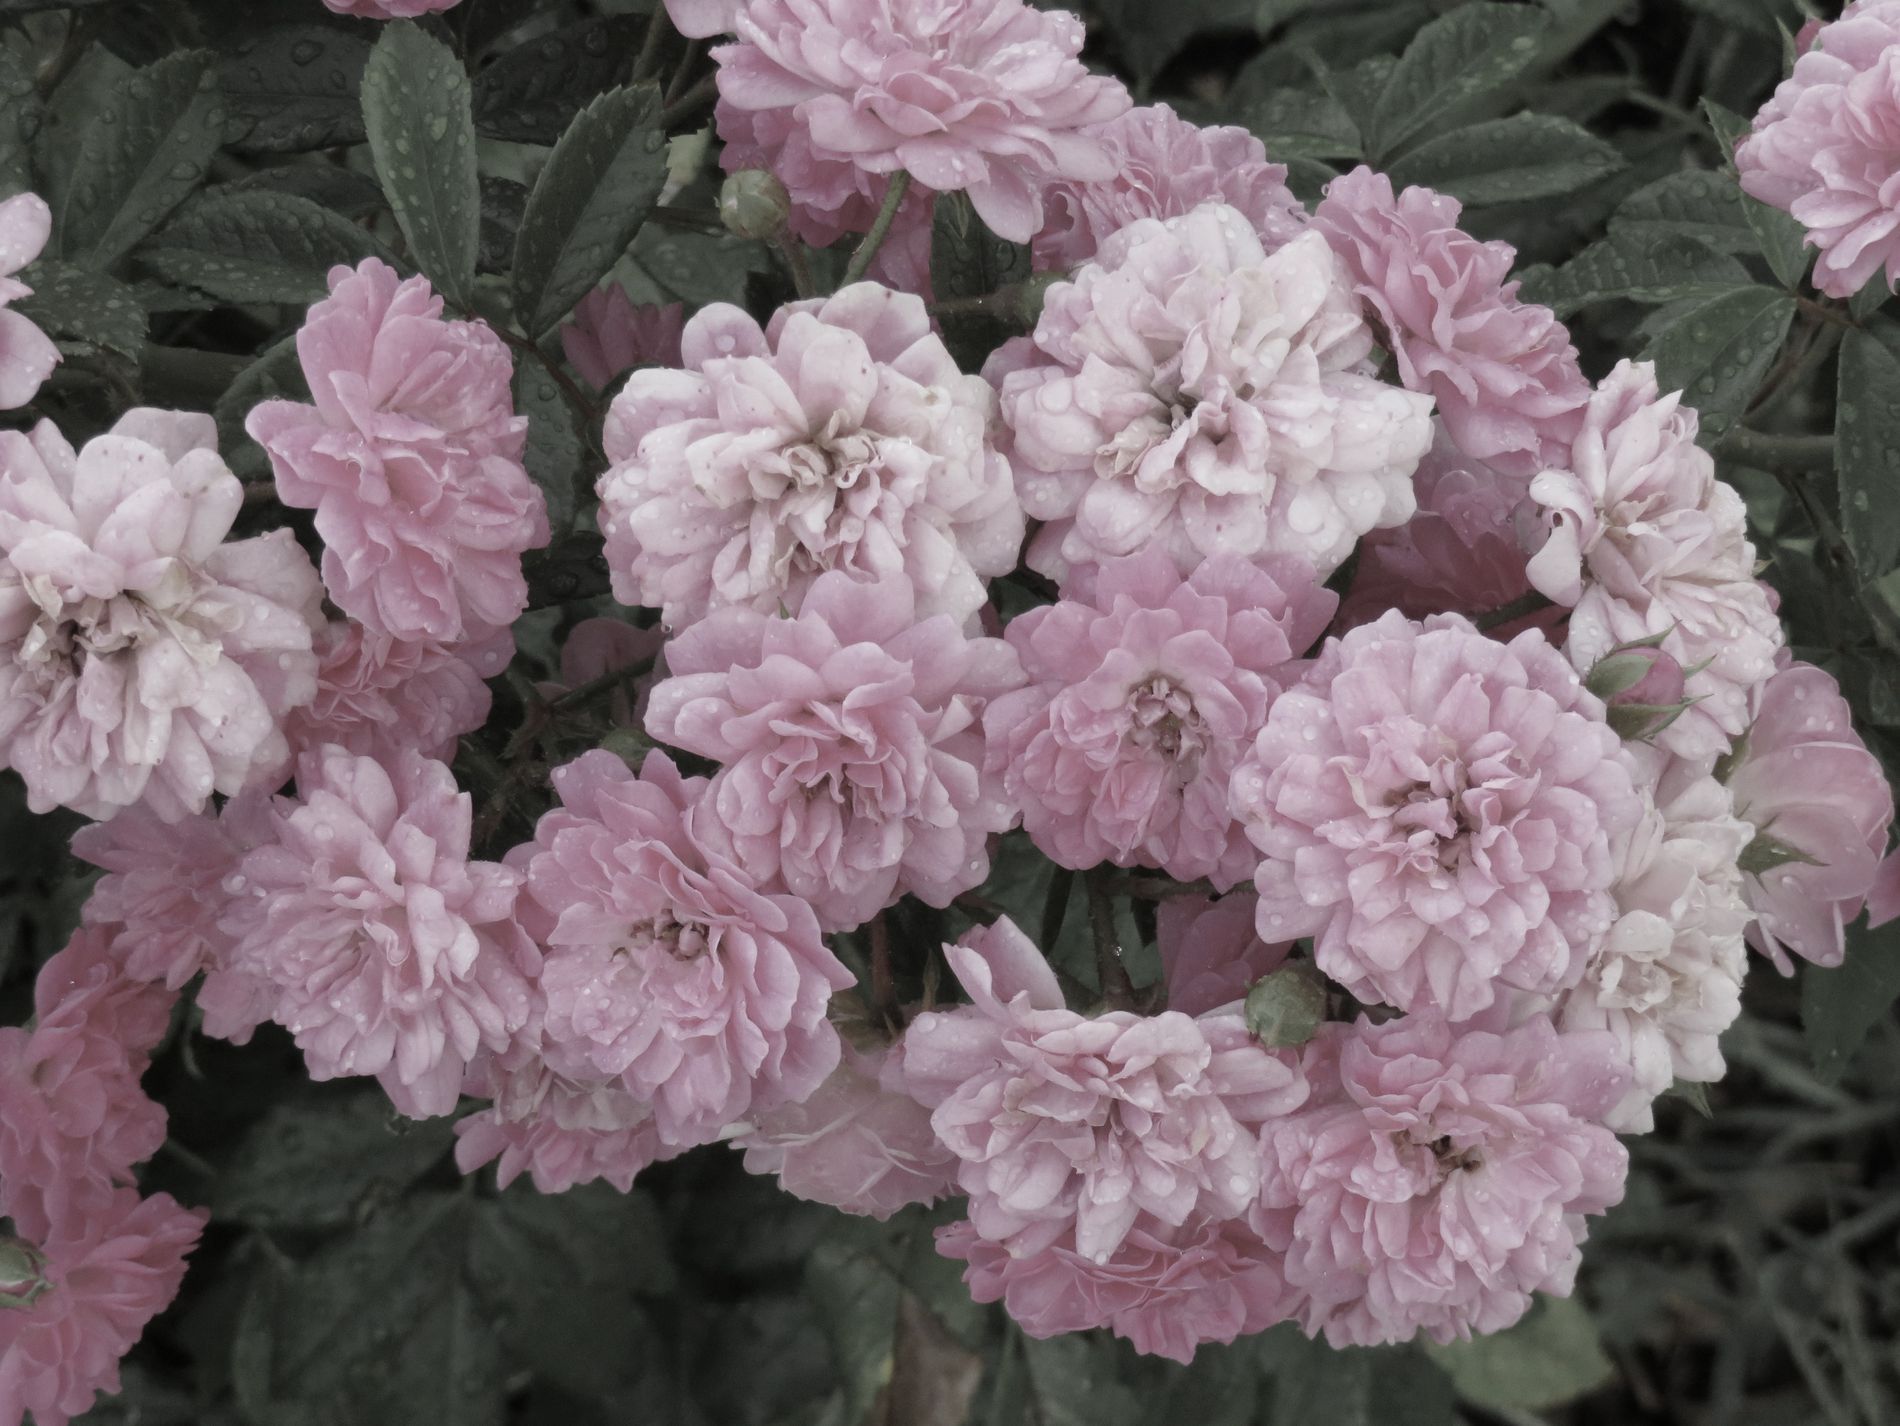
Pretty flowers.
A tight cluster of soft pink roses fills the frame, each petal textured and slightly dewy. Muted tones and gentle lighting create a vintage, almost poetic feel.
Close up daylight photography in a color palette of dusty pink, faded lilac, muted green, and soft gray, creating a nostalgic, romantic, dreamy, and tender atmosphere like a memory preserved in color. showcasing quiet beauty, soft and unspoken.
Labels: Flower, Geranium, Plant, Dahlia, Petal, Carnation, Rose, Peony, Flower Arrangement, Flower Bouquet, Daisy, flowers, green leaves
Camera: Canon Canon PowerShot SX720 HS
Lens: 4.3 - 172.0 mm, 4-172mm
Aperture: F5
Exposure: 1/320 sec
ISO: 400
Focal length: 22.0 mm